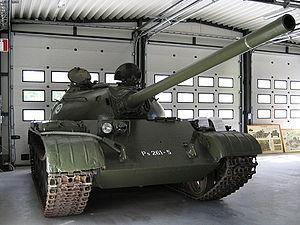
Le musée des Blindés de Parola, est un musée de musée militaire de véhicules blindés situé à 110 kilomètres au nord d'Helsinki à Parola, près de Hämeenlinna, en Finlande.